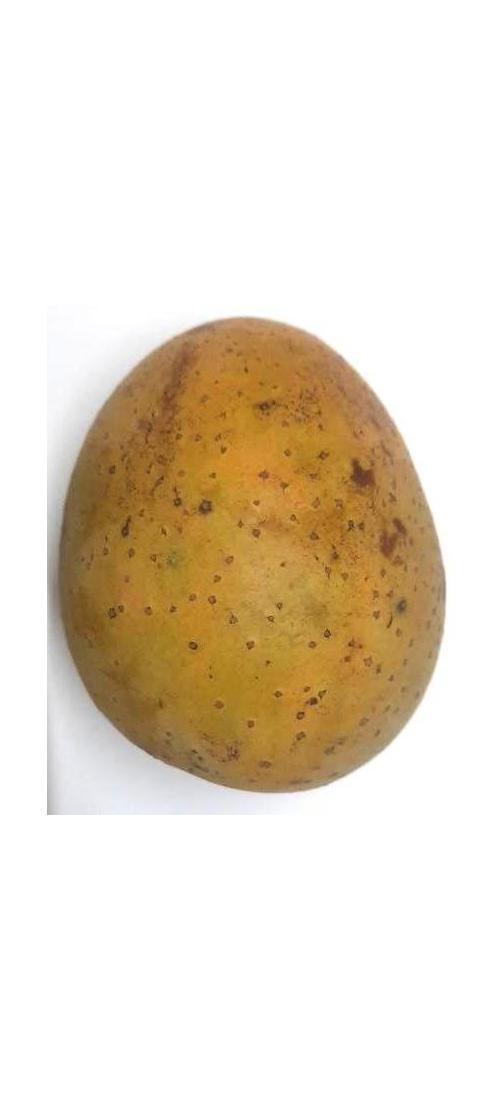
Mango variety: Gourmoti